History of Oceania

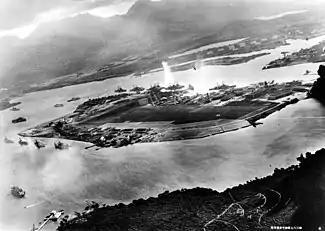
Photograph from a Japanese plane of Battleship Row at the beginning of the attack. The explosion in the center is a torpedo strike on the . Two attacking Japanese planes can be seen: one over the and one over the Naval Yard.

The Asian and Pacific Theatre of World War I was a conquest of German colonial possession in the Pacific Ocean and China. The most significant military action was the Siege of Tsingtao in what is now China, but smaller actions were also fought at Battle of Bita Paka and Siege of Toma in German New Guinea.